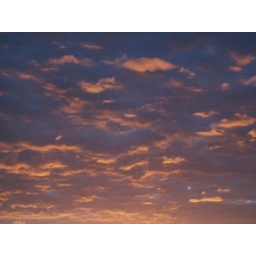
Beautiful sunrise sky in pale pink &amp;amp; blue, Lightning ridge, March 2009